Jake E. Lee

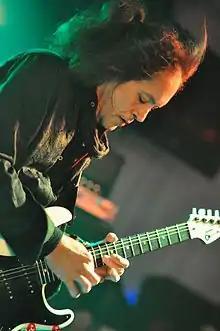
Lee performing in 2014

Jake E. Lee (born Jakey Lou Williams; February 15, 1957) is an American musician best known as lead guitarist for Ozzy Osbourne between 1982 and 1987 and later as a member of the heavy metal band Badlands with Ray Gillen. He formed the band Red Dragon Cartel in 2013, and their debut album released in January 2014 entered the Billboard Album Chart at number 69. He has also recorded solo works under his own name—examples being the instrumental album "A Fine Pink Mist" (1996) and cover album "Retraced" (2005).